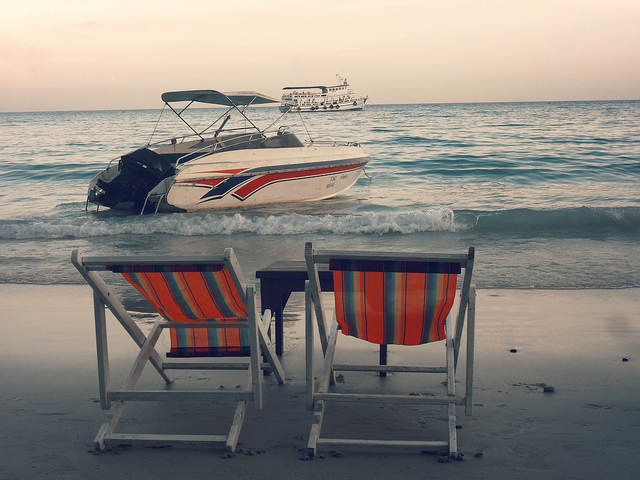
There are two boat in the water and two empty chairs on the beach.

A boat is in the water and two lounge chairs are on the shore near the water.

A boat floating on top of a body of water.